Swansea Friends Meeting House and Cemetery

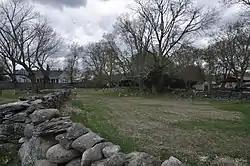

The Swansea Friends Meeting House and Cemetery, at 223 Prospect Street in Somerset, Massachusetts, are a pair of religious properties believed to include the oldest extant Quaker meetinghouse in the state, with the oldest surviving meetinghouse form in which the pulpit and entrance face each other across the building's short dimension (instead of the 19th century form, where they stand at opposite ends of the long dimension). The oldest portion of the building dates to 1702, when Somerset was part of Swansea. Originally only wide, the building was significantly enlarged in 1746, adding side bays and a second floor gallery. In the 19th century the balconies were closed off to provide office space. The cemetery adjacent to the meetinghouse is also believed to be of great age; its oldest dated marker is 1831, but 18th century Quaker practice did not generally include the laying of markers, so there are likely a number of unmarked early graves.